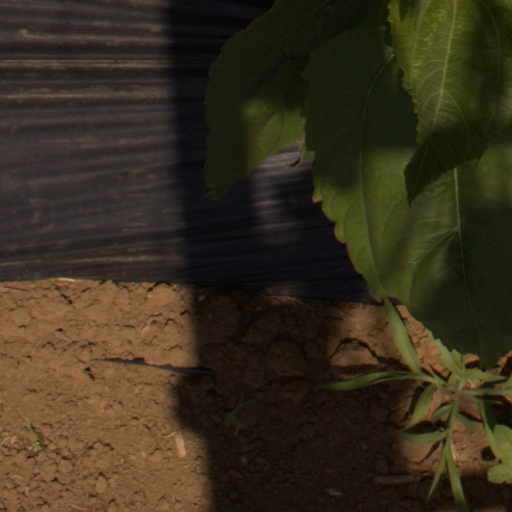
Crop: Jerusalem artichoke